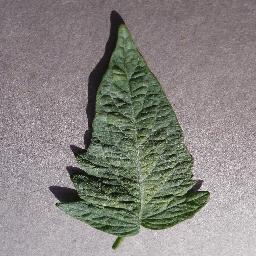
Label: Tomato___Spider_mites Two-spotted_spider_mite